Chuck Schumer

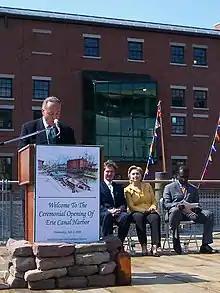
Schumer and Hillary Clinton at Erie Canal Harbor opening ceremony

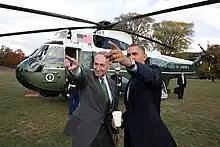
Schumer and President Barack Obama in October 2013

Schumer's propensity for publicity is the subject of a running joke among many commentators. He has been called an "incorrigible publicity hound". Bob Dole once quipped, "the most dangerous place in Washington is between Charles Schumer and a television camera"; Barack Obama joked that Schumer brought the press to a banquet as his "loved ones". Schumer often schedules media appearances on Sundays. Some have cited his use of media as a successful way to raise a politician's profile nationally and among his constituents. Schumer has appeared on "The Daily Show" seven times.